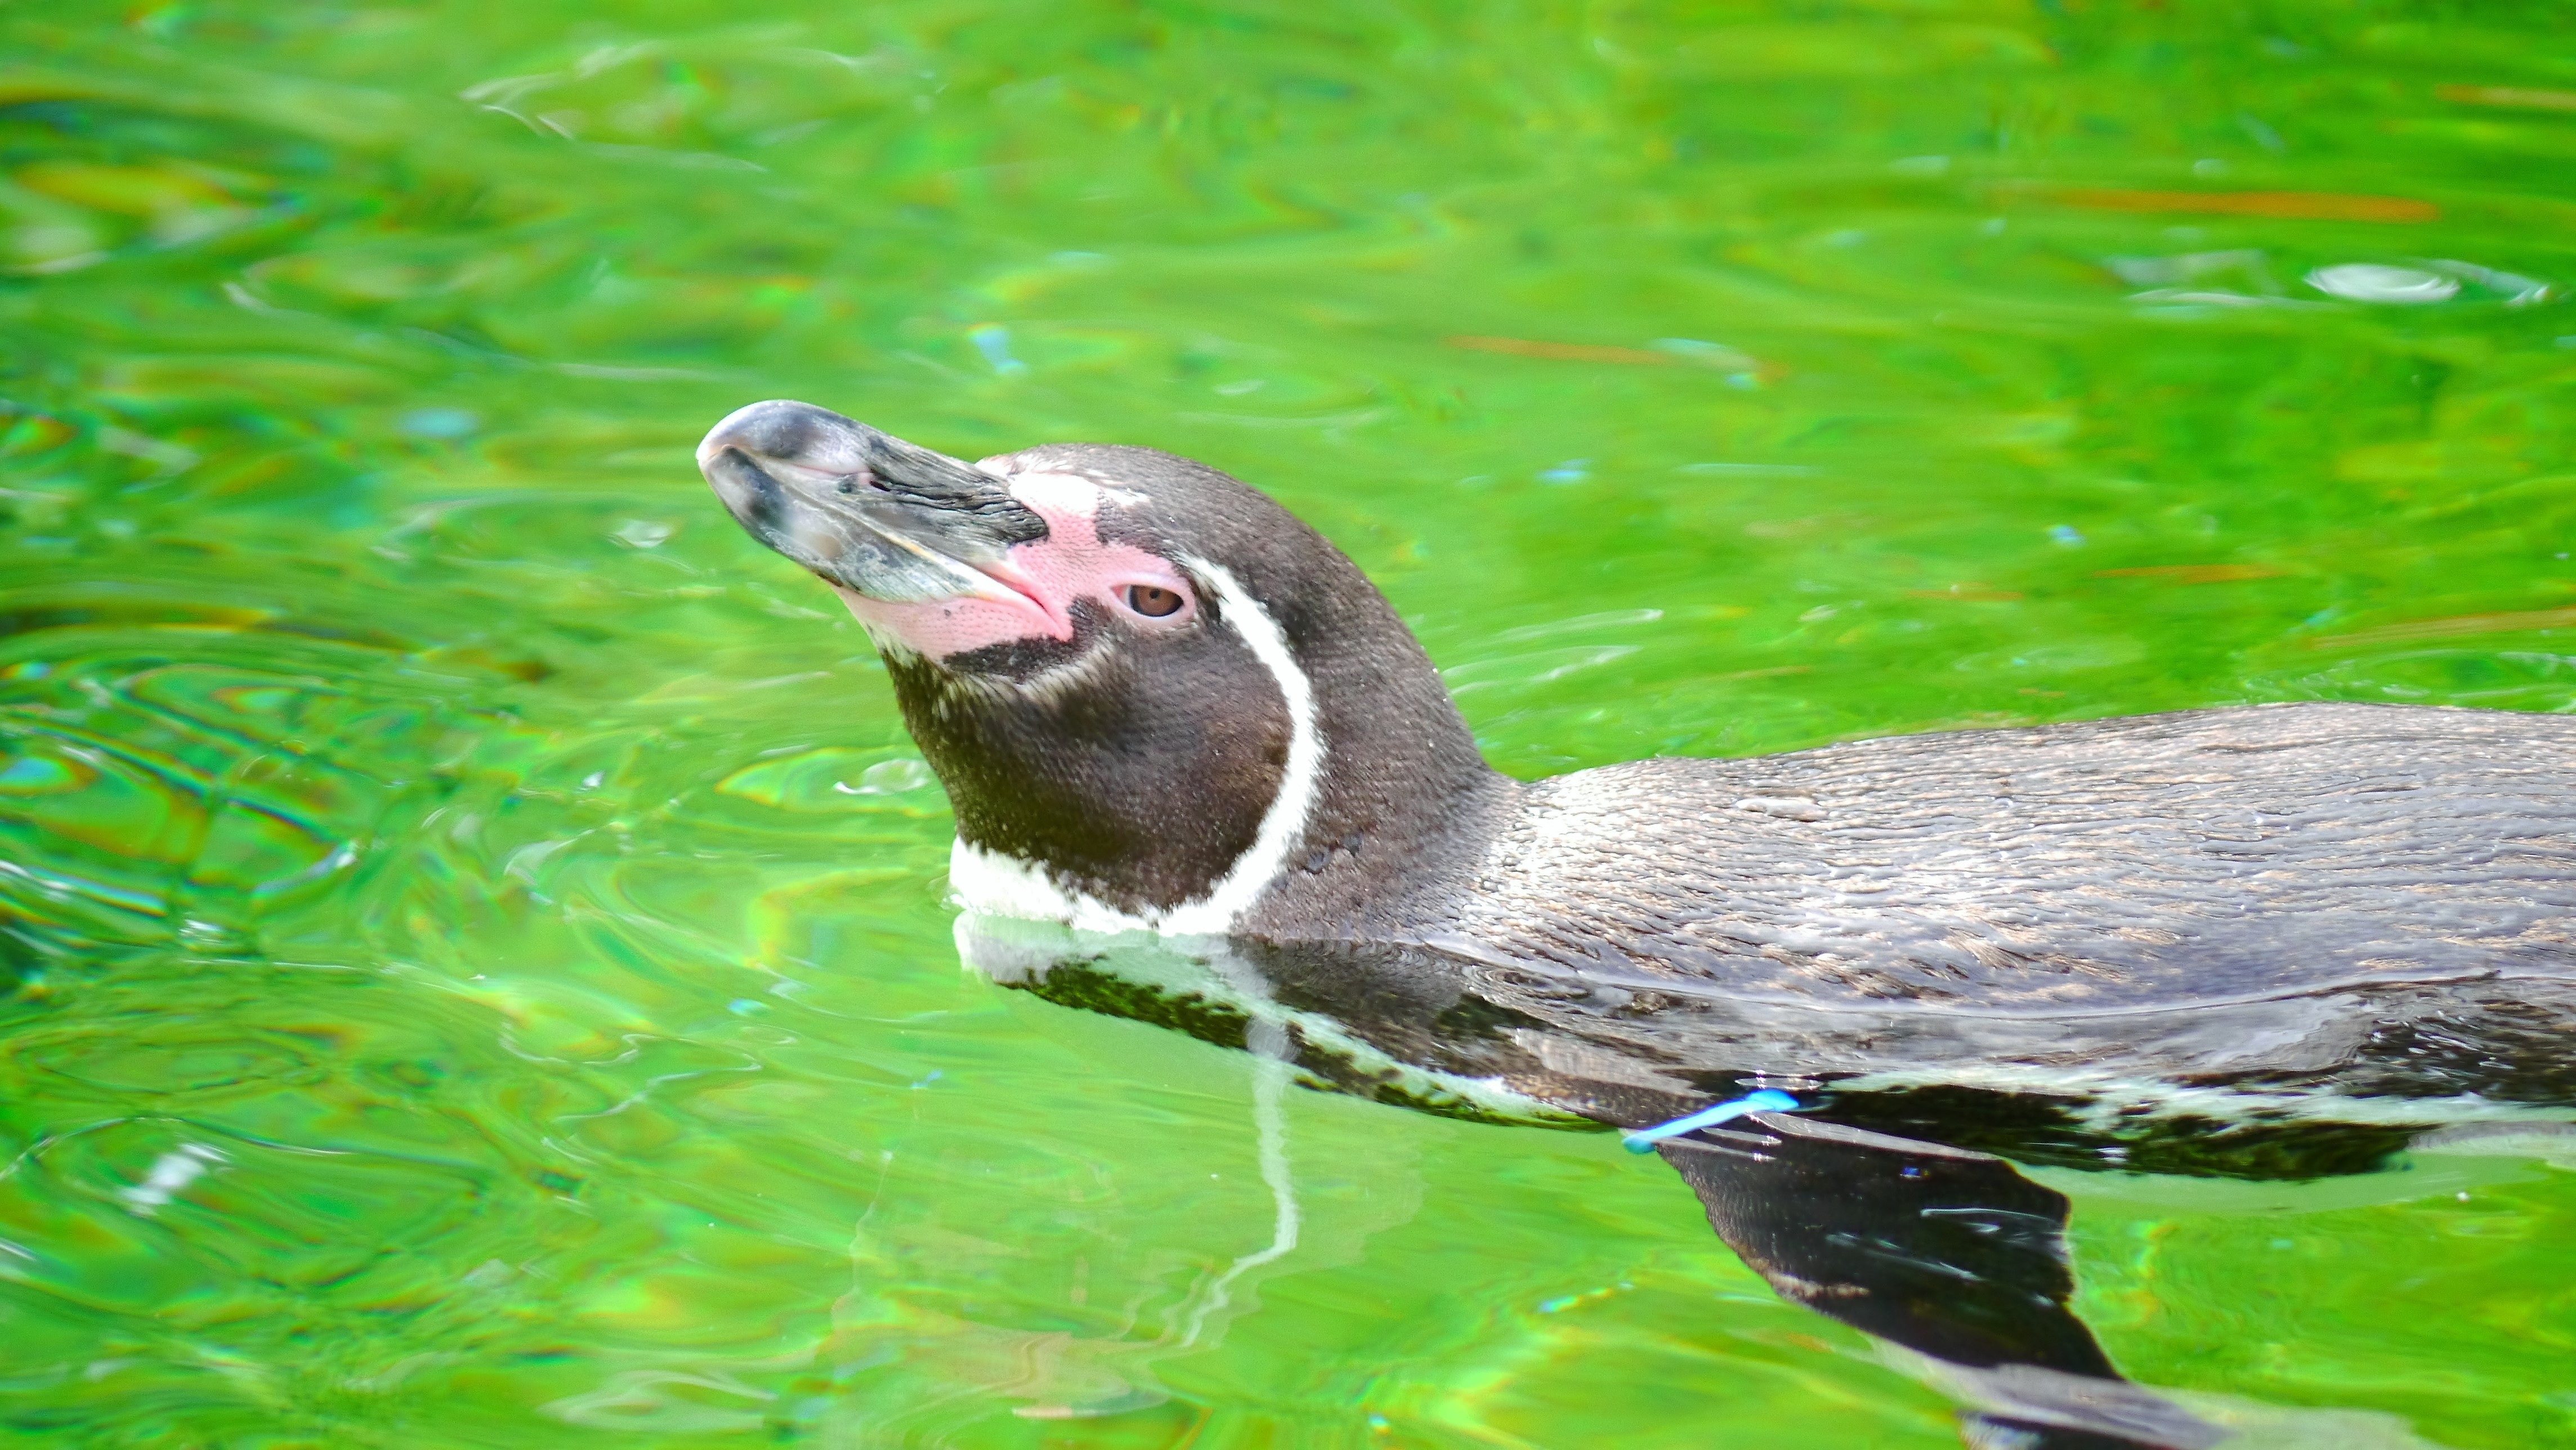
water, nature, bird, animal, wildlife, swim, zoo, green, beak, fauna, penguin, duck, vertebrate, otter, water bird, mustelidae